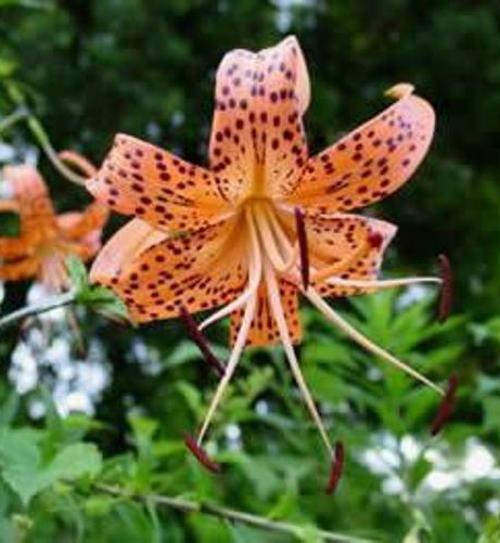
Label: tiger lily